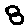
Label: 8